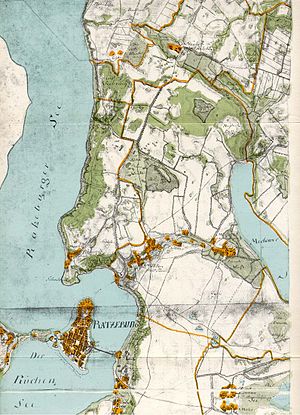
Ratzeburg / Historie
Kort fra før 1793 over Ratzeburg i Ratzeburger See med den tilgrænsende del af Fyrstendømmet Ratzeburg, i dag Landkreis Nordwestmecklenburg.
Ratzeburg er en by i delstaten Slesvig-Holsten i det nordlige Tyskland med 13.830 indbyggere, og et areal på 30,29 km².